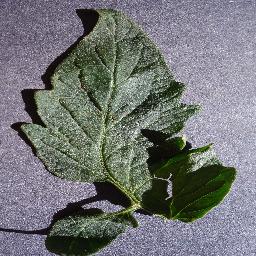
Label: Tomato___healthy